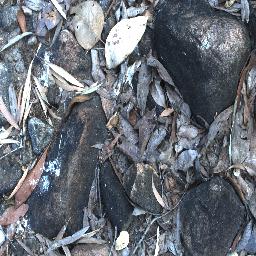
Label: negative